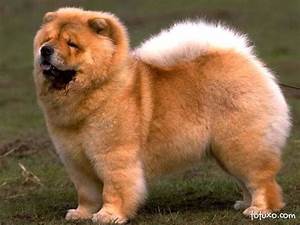
Label: dog